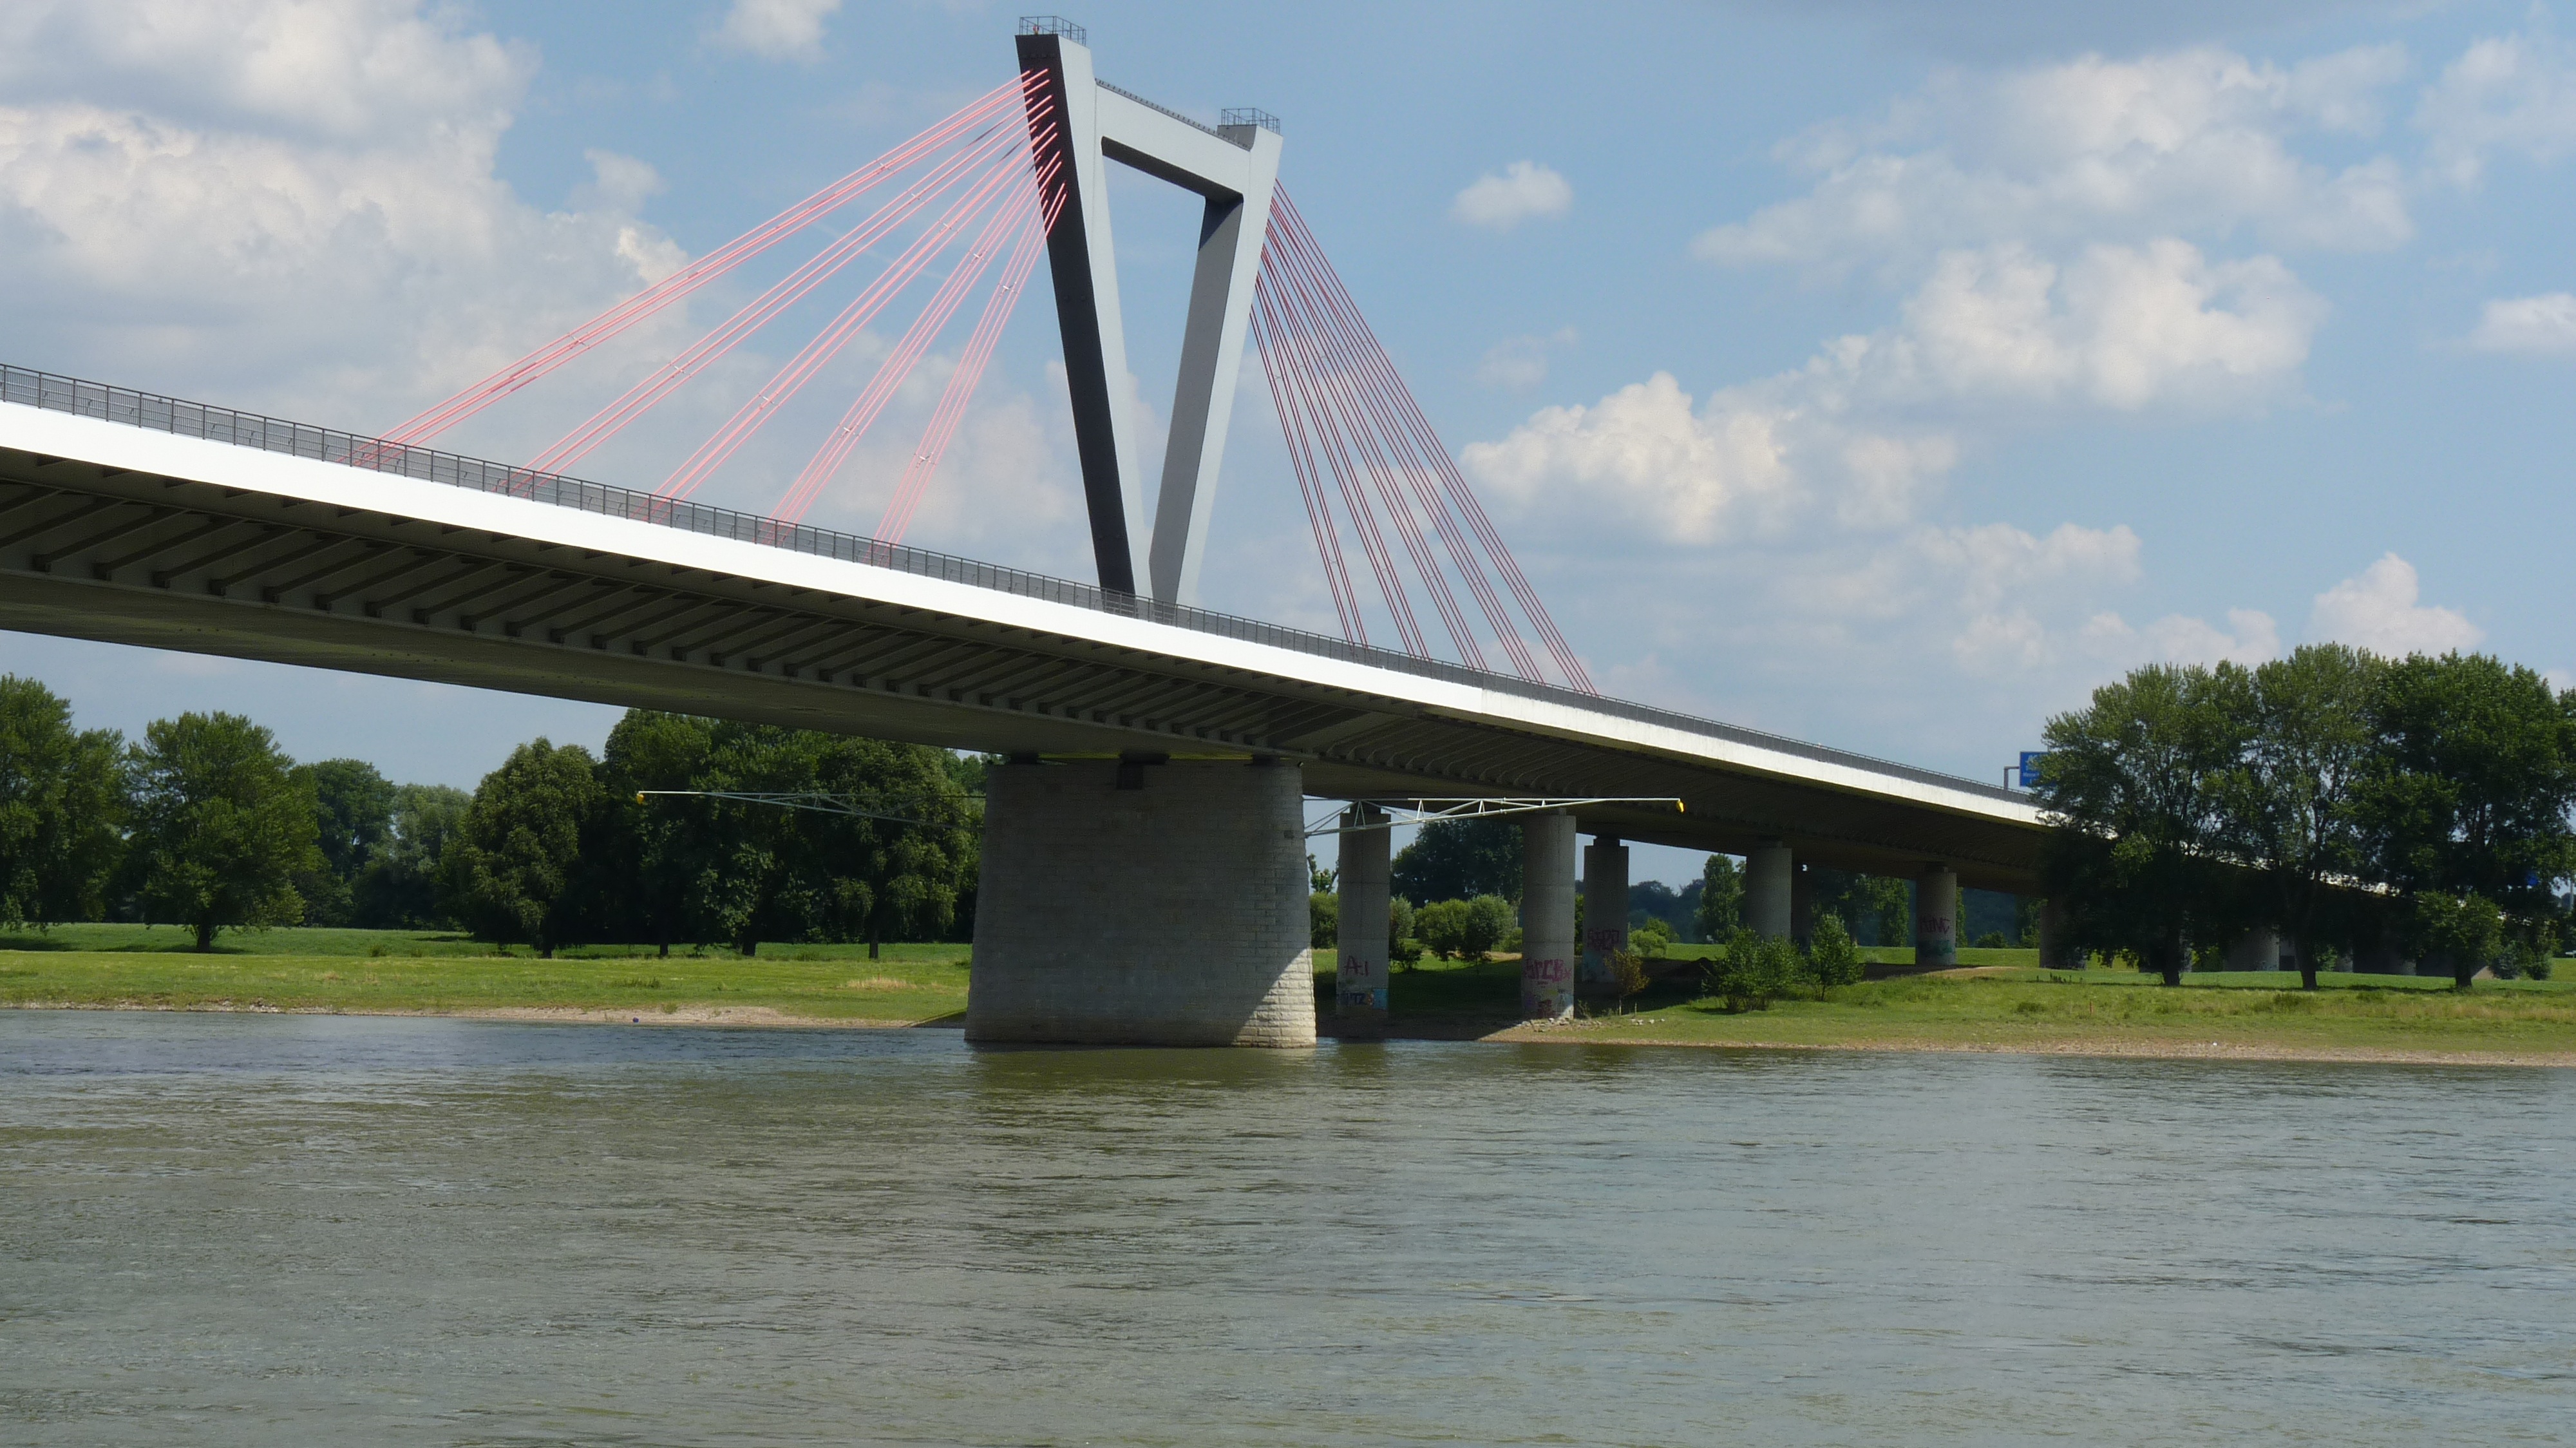
bridge, building, river, suspension bridge, clouds, steel bridge, dusseldorf, cable stayed bridge, nonbuilding structure